Air Force Inspector General Badge

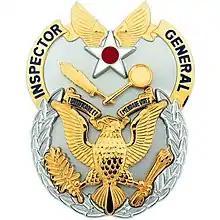
US Air Force Inspector General Duty Badge

The United States Air Force Inspector General Badge is a United States Air Force duty badge authorized for wear by all personnel who are assigned to the United States Air Force Inspector General duty positions. The badge is required to be worn by any personnel performing official duties and assigned to an IG office after completing required training and taking an official oath.